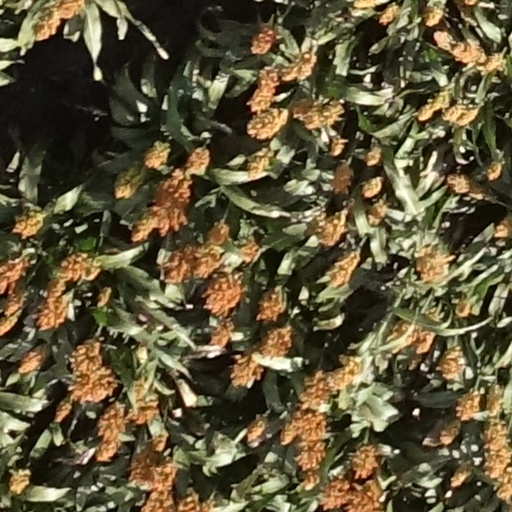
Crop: sorghum